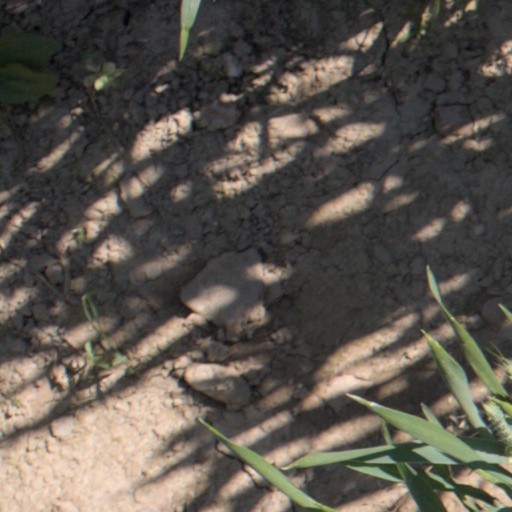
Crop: wheat